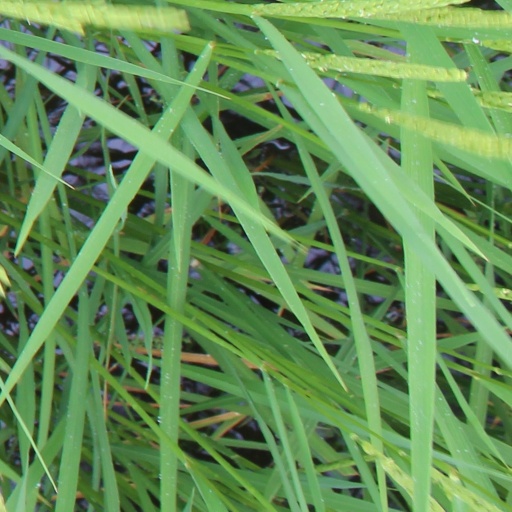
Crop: rice